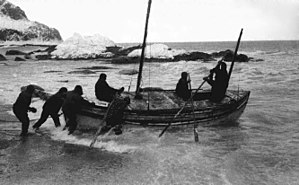
Elephant Island / Elephant Island som tilholdssted for Endurance-ekspeditionens deltagere
Elephant Island er en isdækket kuperet ø i øgruppen Sydshetlandsøerne ved Antarktis. Øen ligger 1290 km vest-sydvest for Sydgeorgien, 940 km syd for Falklandsøerne og 890 km sydøst for Kap Horn. Øen ligger indenfor kravområdet til Argentinsk Antarktis, Chilensk Antarktis og Britisk Antarktis. Øens højeste punkt er 852 m.o.h., der er beliggende i bjergkæden Pardo Ridge.